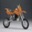
Label: motorcycle